Faction Paradox

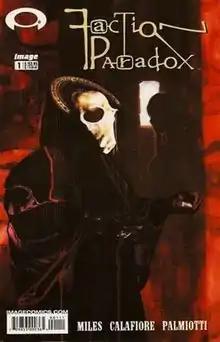
Cover of the first comics issue

In 2003, the first two issues of a Faction Paradox comic were produced by Mad Norwegian and published by Image Comics. The series was subsequently cancelled. The comic was written by Lawrence Miles with art from Jim Calafiore and inks by Peter Palmiotti. It was set after the events of the War in Heaven, though due to its short run it did not give much detail on the post-War universe. It tied into events described in "The Faction Paradox Protocols", "The Book of the War", and "The Adventuress of Henrietta Street".